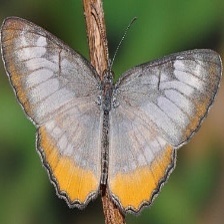
Species: MESTRA